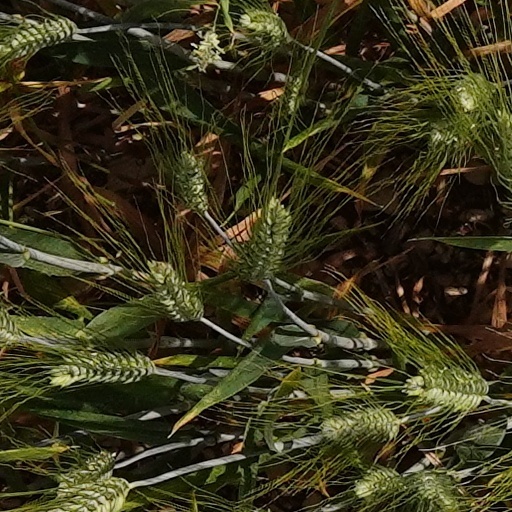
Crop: wheat